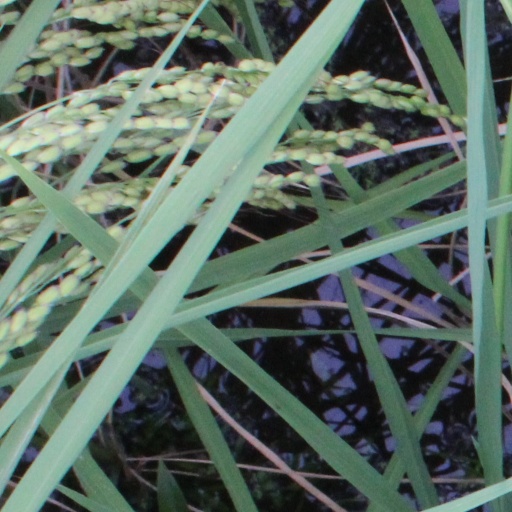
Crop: rice